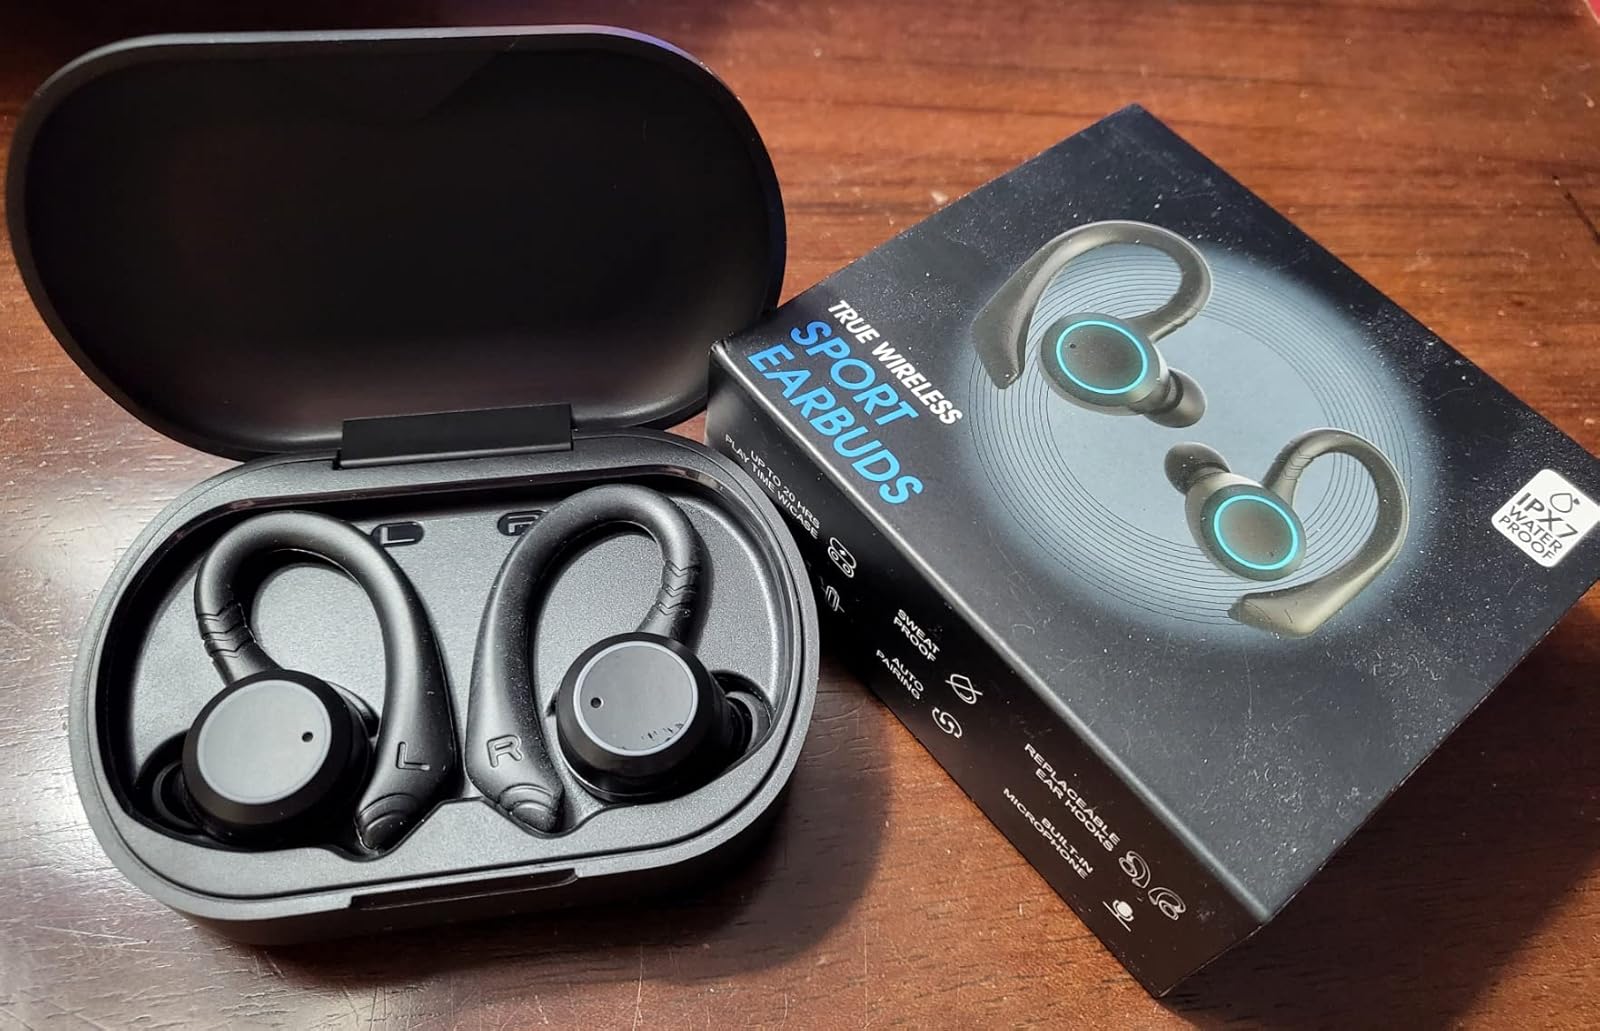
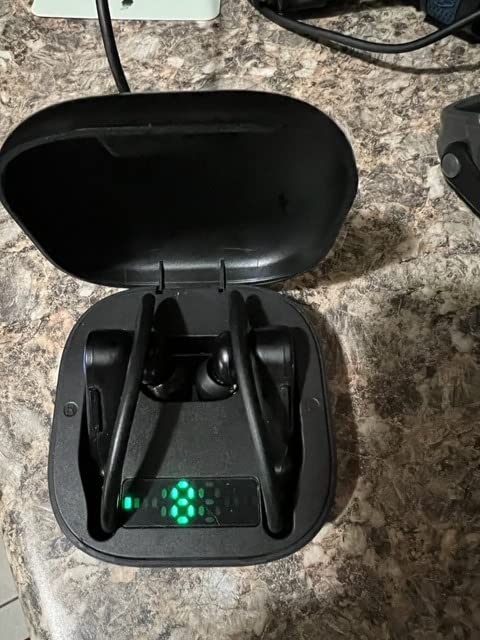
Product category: earbuds
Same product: no